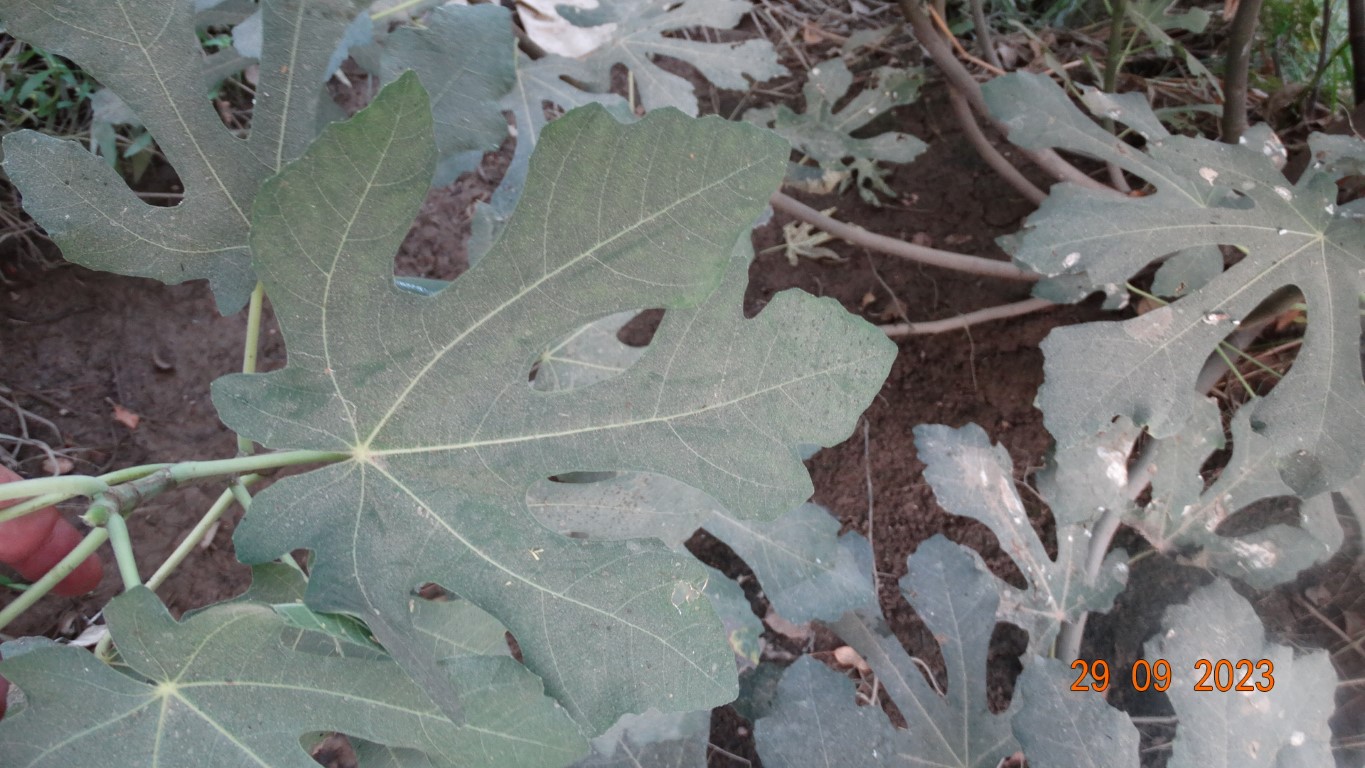
Label: healthy